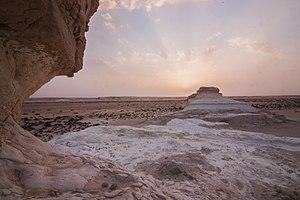
Le désert de Syrie ou la Chamiyé est un désert chaud situé dans le nord du désert d'Arabie et qui s'étend en Syrie, en Irak et en Jordanie. C'est une région de steppes et désert de sable qui recouvre le nord de la péninsule arabique sur une zone d'environ 520 000 km². Il est très rocailleux et avec peu de reliefs.